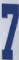
Number: 7